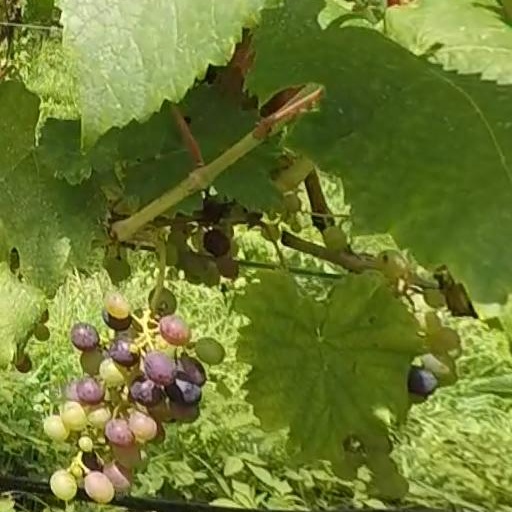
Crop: grape